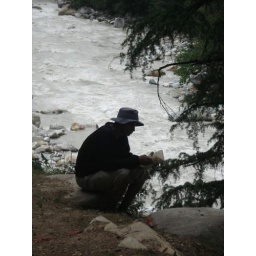
a man reading book near by parvati river